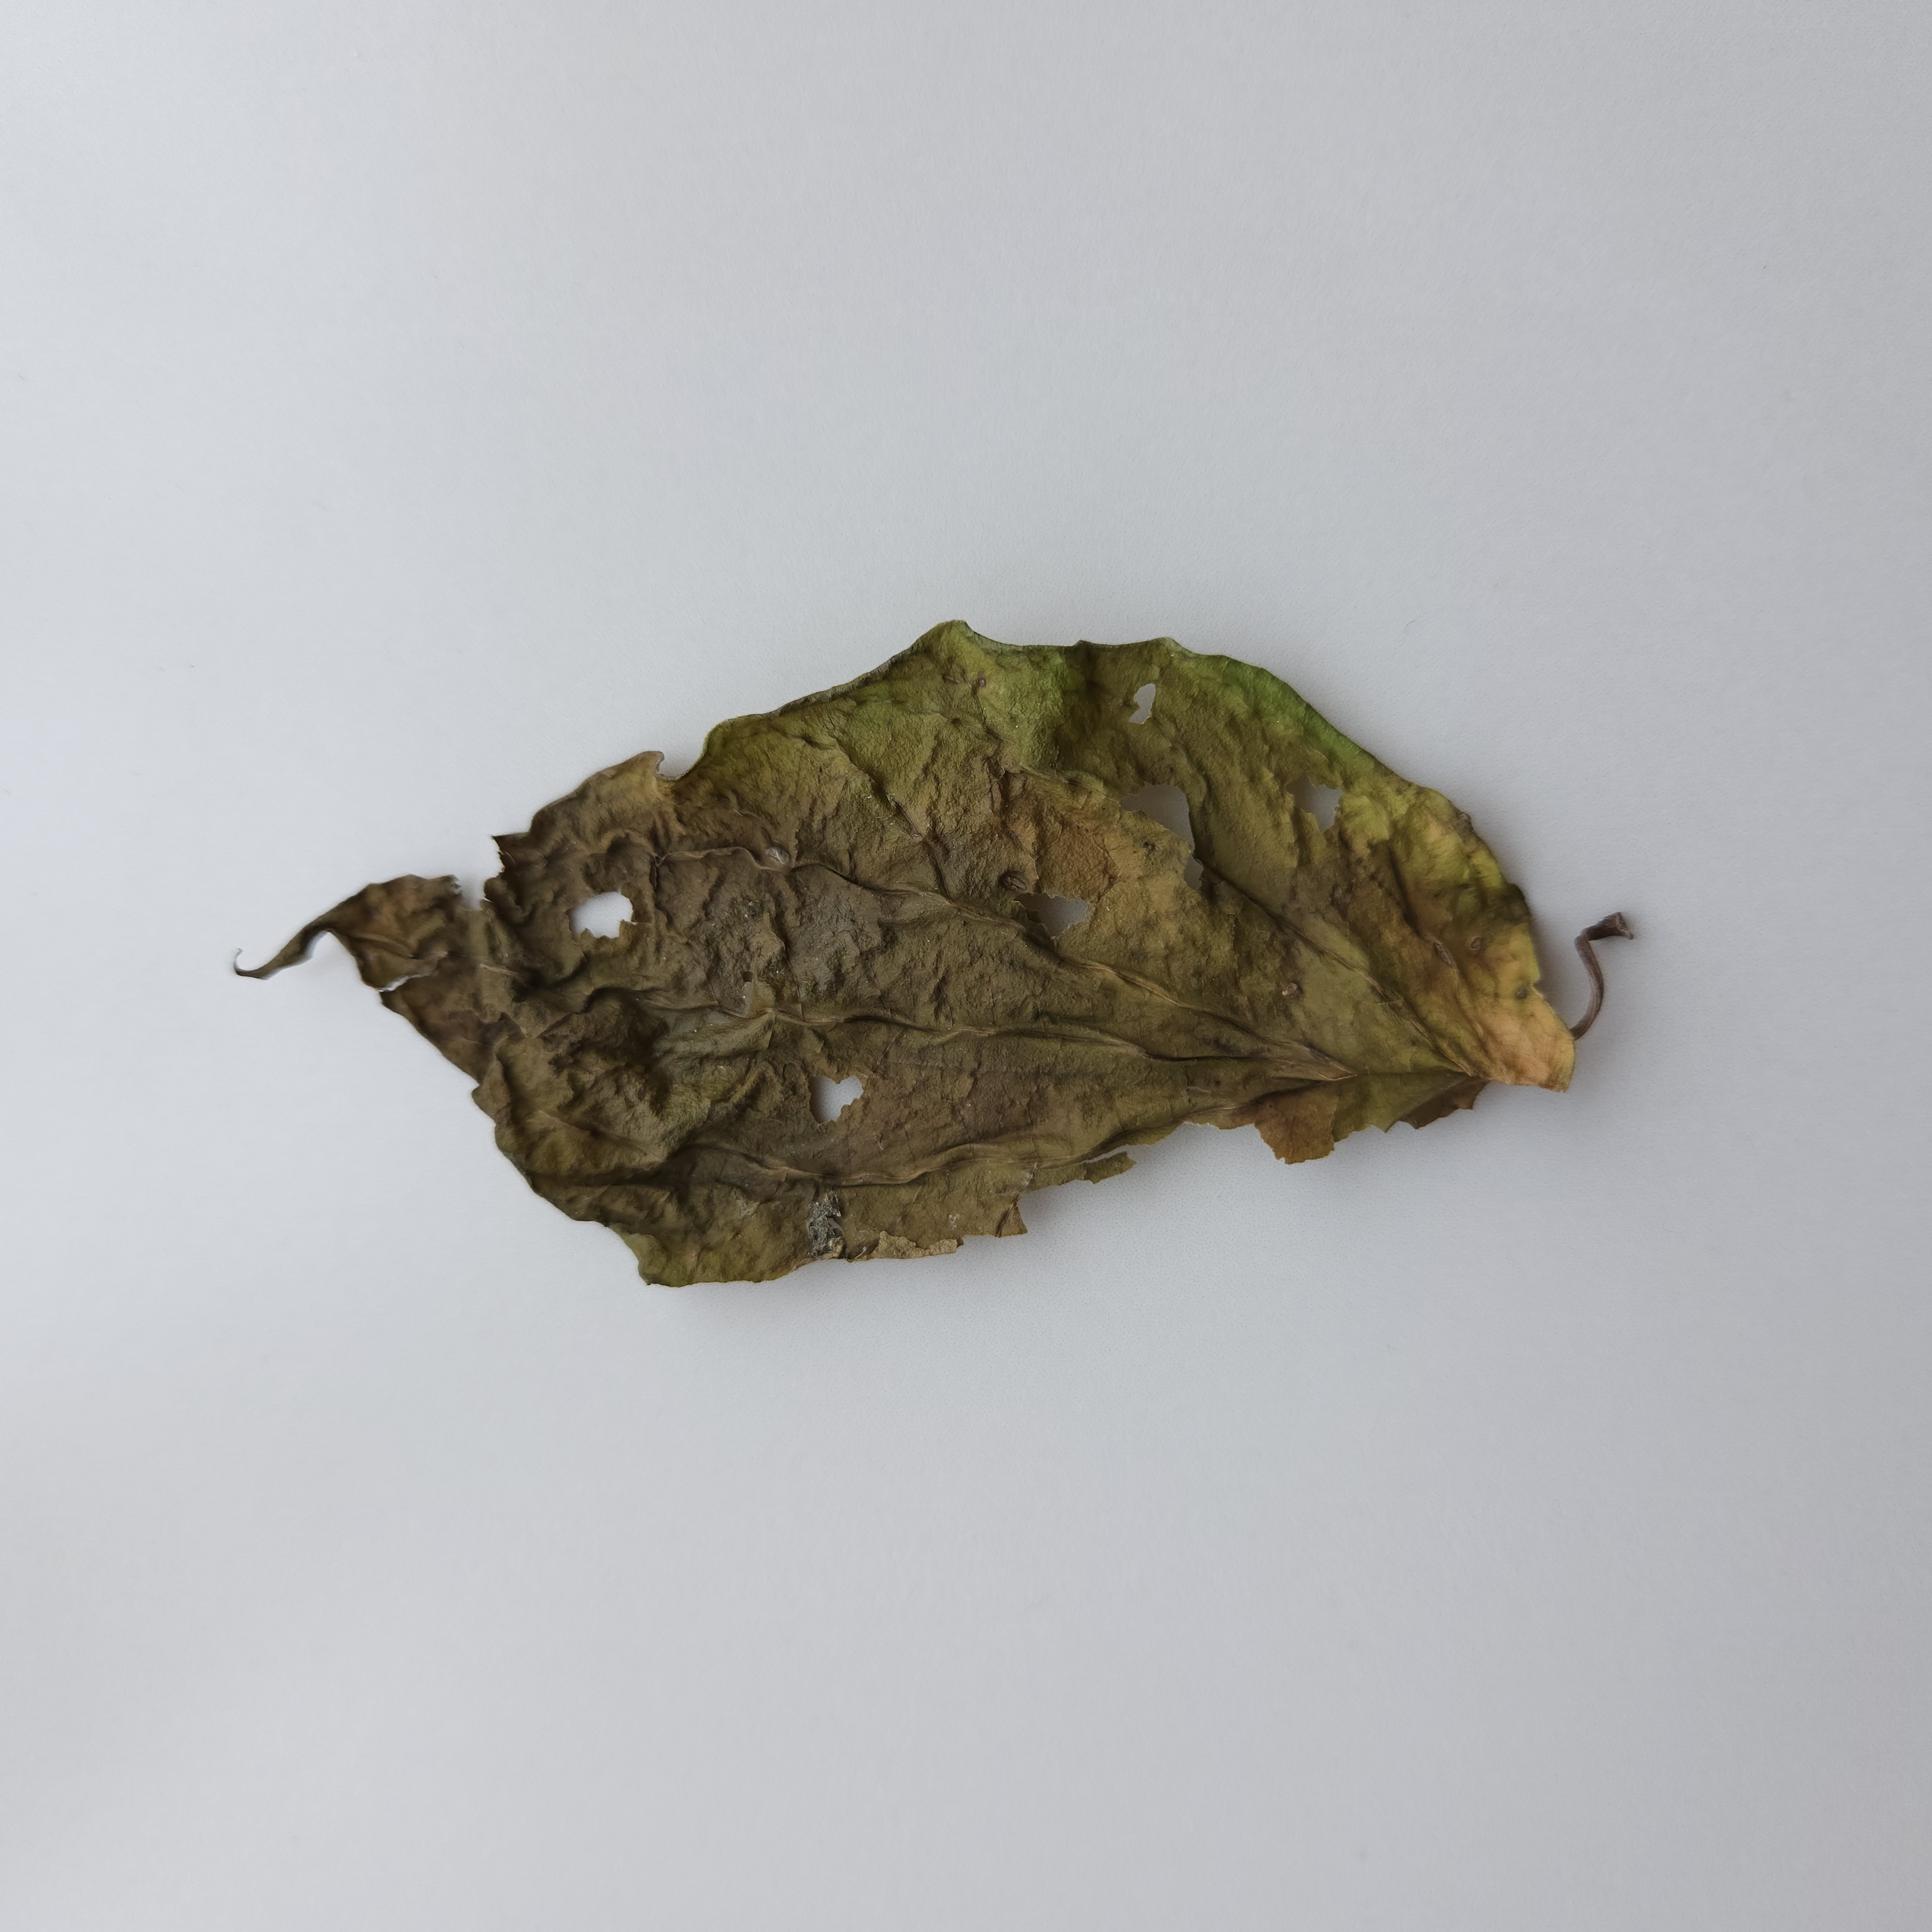
Label: Dried